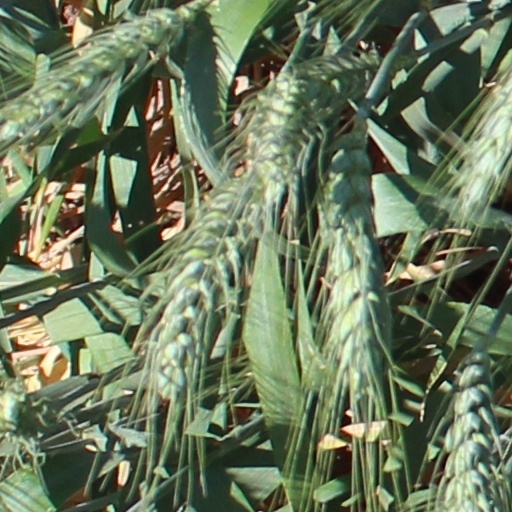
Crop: wheat